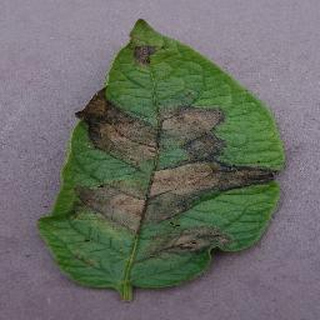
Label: potato_late_blight